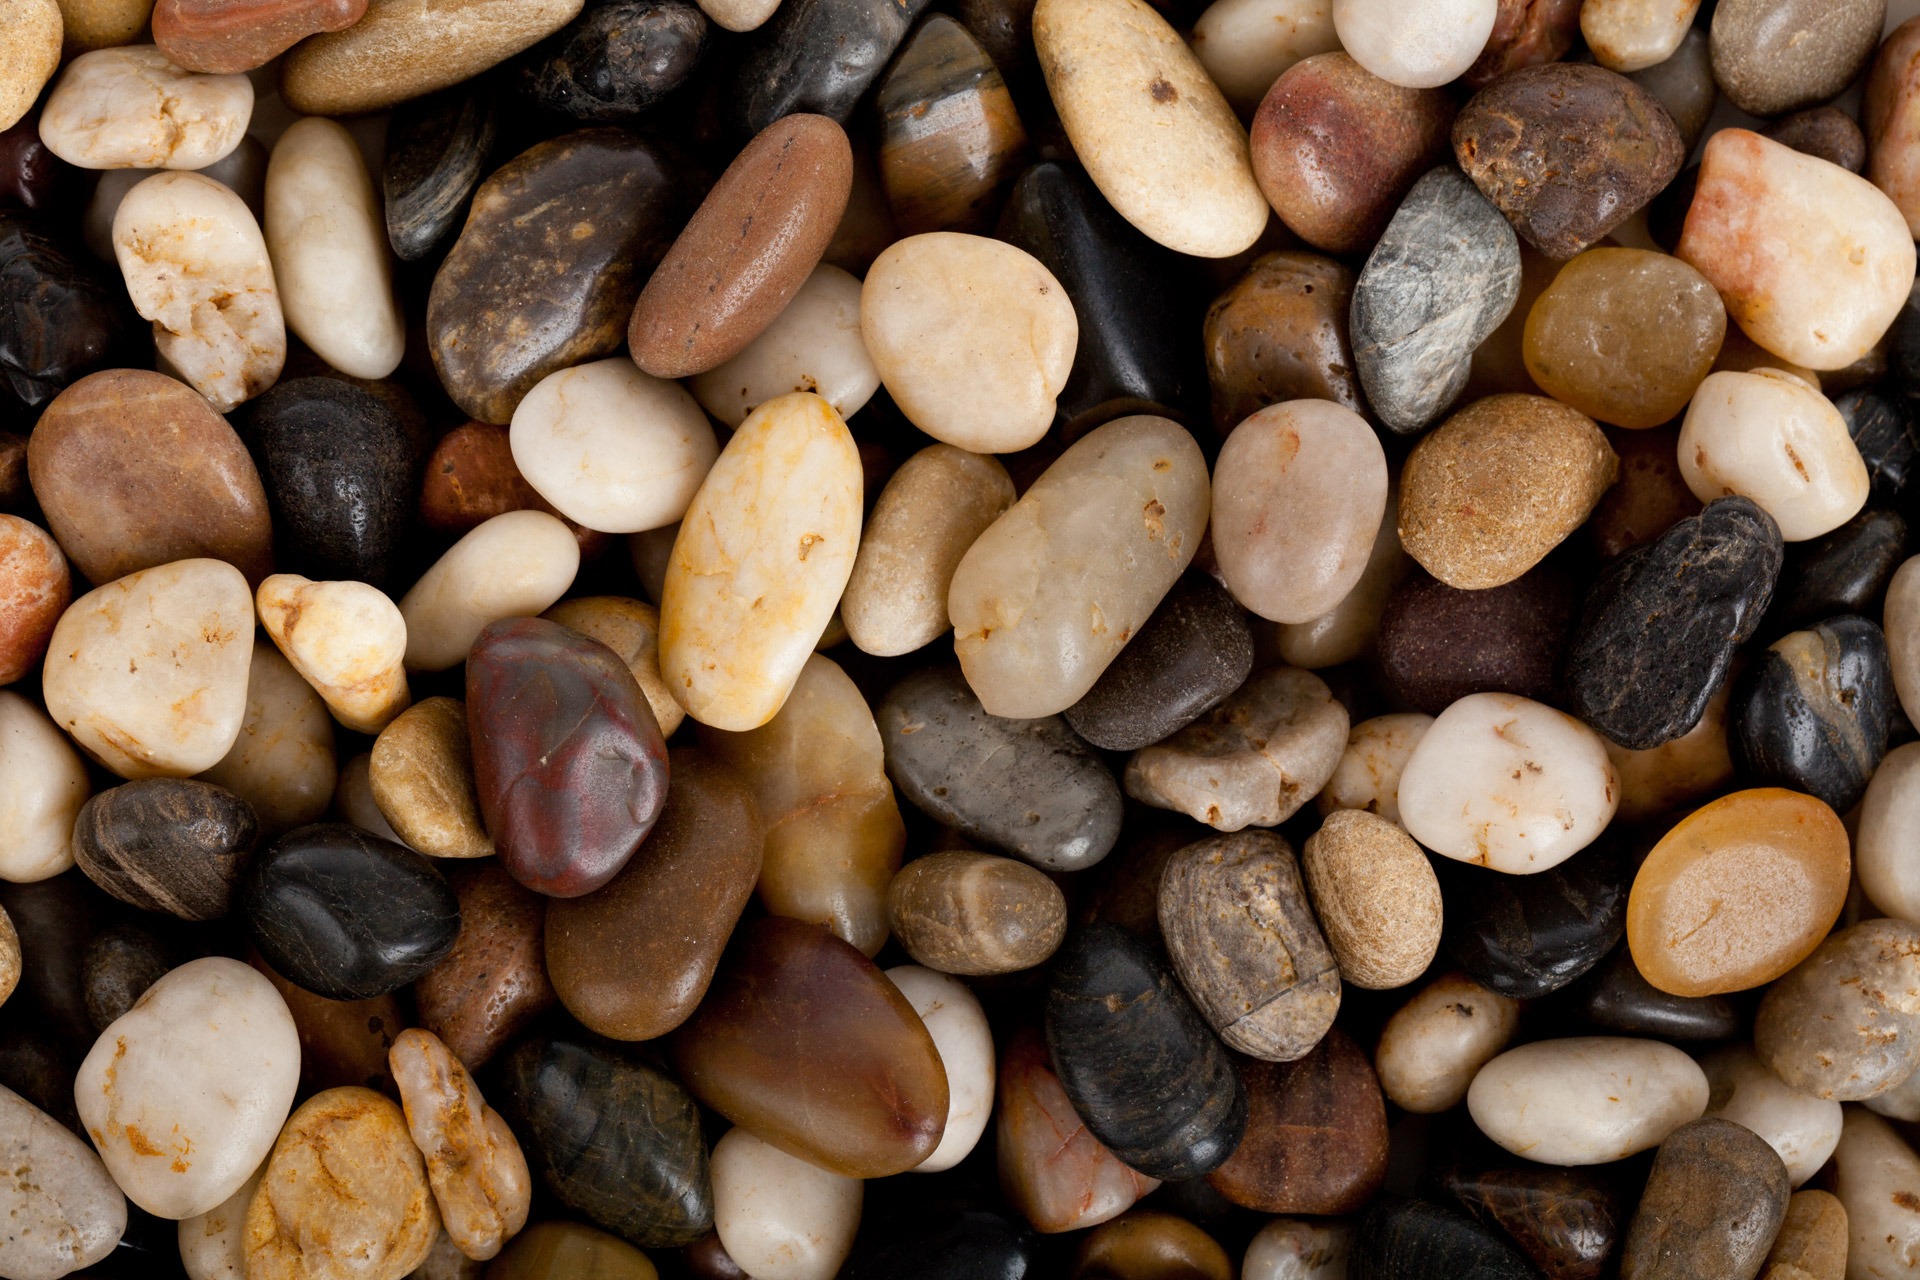
nature, rock, group, white, texture, isolated, stone, produce, pebble, stack, material, life, rocks, stones, background, gravel, pebbles, wallpaper, backdrop